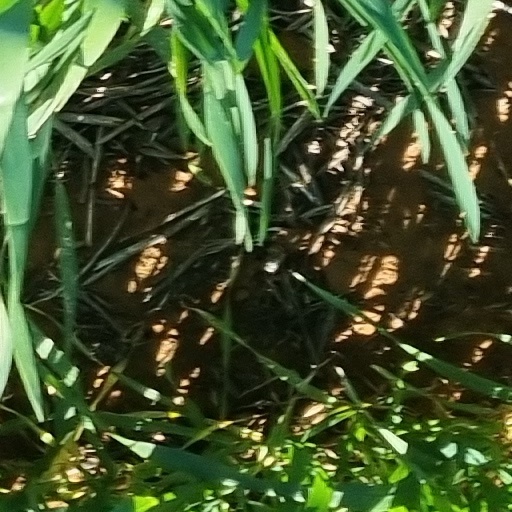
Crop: wheat